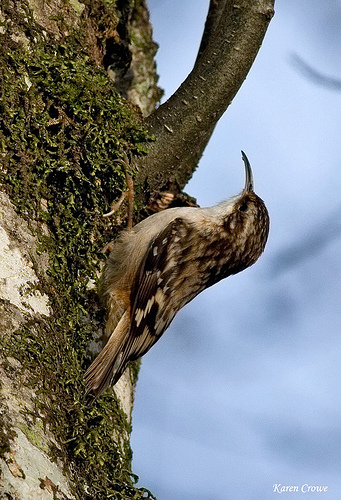
the bird is brown with a skinny beak and tan underbelly.
this bird has a light brown to white throat with brown and grey abdomen, along its coverts are specks of dark brown and black.
medium sized brown bird with a light belly and light brown feathers across its wings and head.
this bird has a speckled belly and breast with a long pointy bill.
small white grey brown and black bird with medium tarsus and medium brown beak
this bird has wings that are brown and has a white belly and thin bill
this bird is white and brown in color, with a skinny curved beak.
this bird has a light brown underside and a long beak.
this is a brown and tan speckled bird with a long skinny curved bill.
this bird has wings that are brown and has a white belly
Species: Brown Creeper